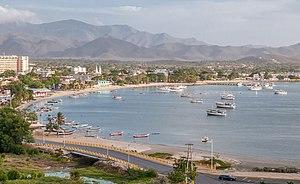
Juan Griego est le chef-lieu de la municipalité de Marcano dans l'État de Nueva Esparta au Venezuela, sur la côte septentrionale de l'île Margarita.
Margarita est une île du Venezuela, surnommée « la perle des Caraïbes », située dans la mer des Caraïbes, au nord-est de Caracas. Elle fait partie des Petites Antilles et se trouve à 21,8 km au nord-nord-ouest de la punta Celina, sur la côte septentrionale du Venezuela. Avec les îles Coche et Cubagua, Margarita constitue l'unique État insulaire du Venezuela, l'État de Nueva Esparta. C'est l'une des principales destinations touristiques du pays. Sa population est d'environ 490000 habitants.